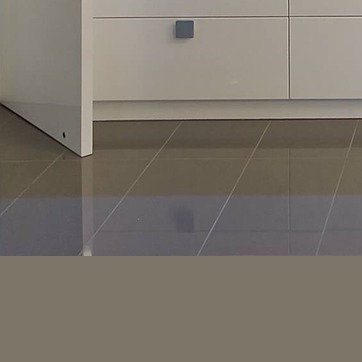
Material: tile